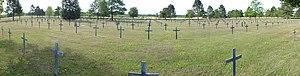
Le cimetière militaire allemand de Sissonne est un cimetière militaire de la Première Guerre mondiale, situé sur le territoire de la commune de Sissonne dans le département de l'Aisne, en France.